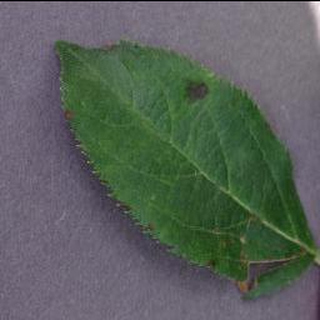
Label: apple_apple_scab